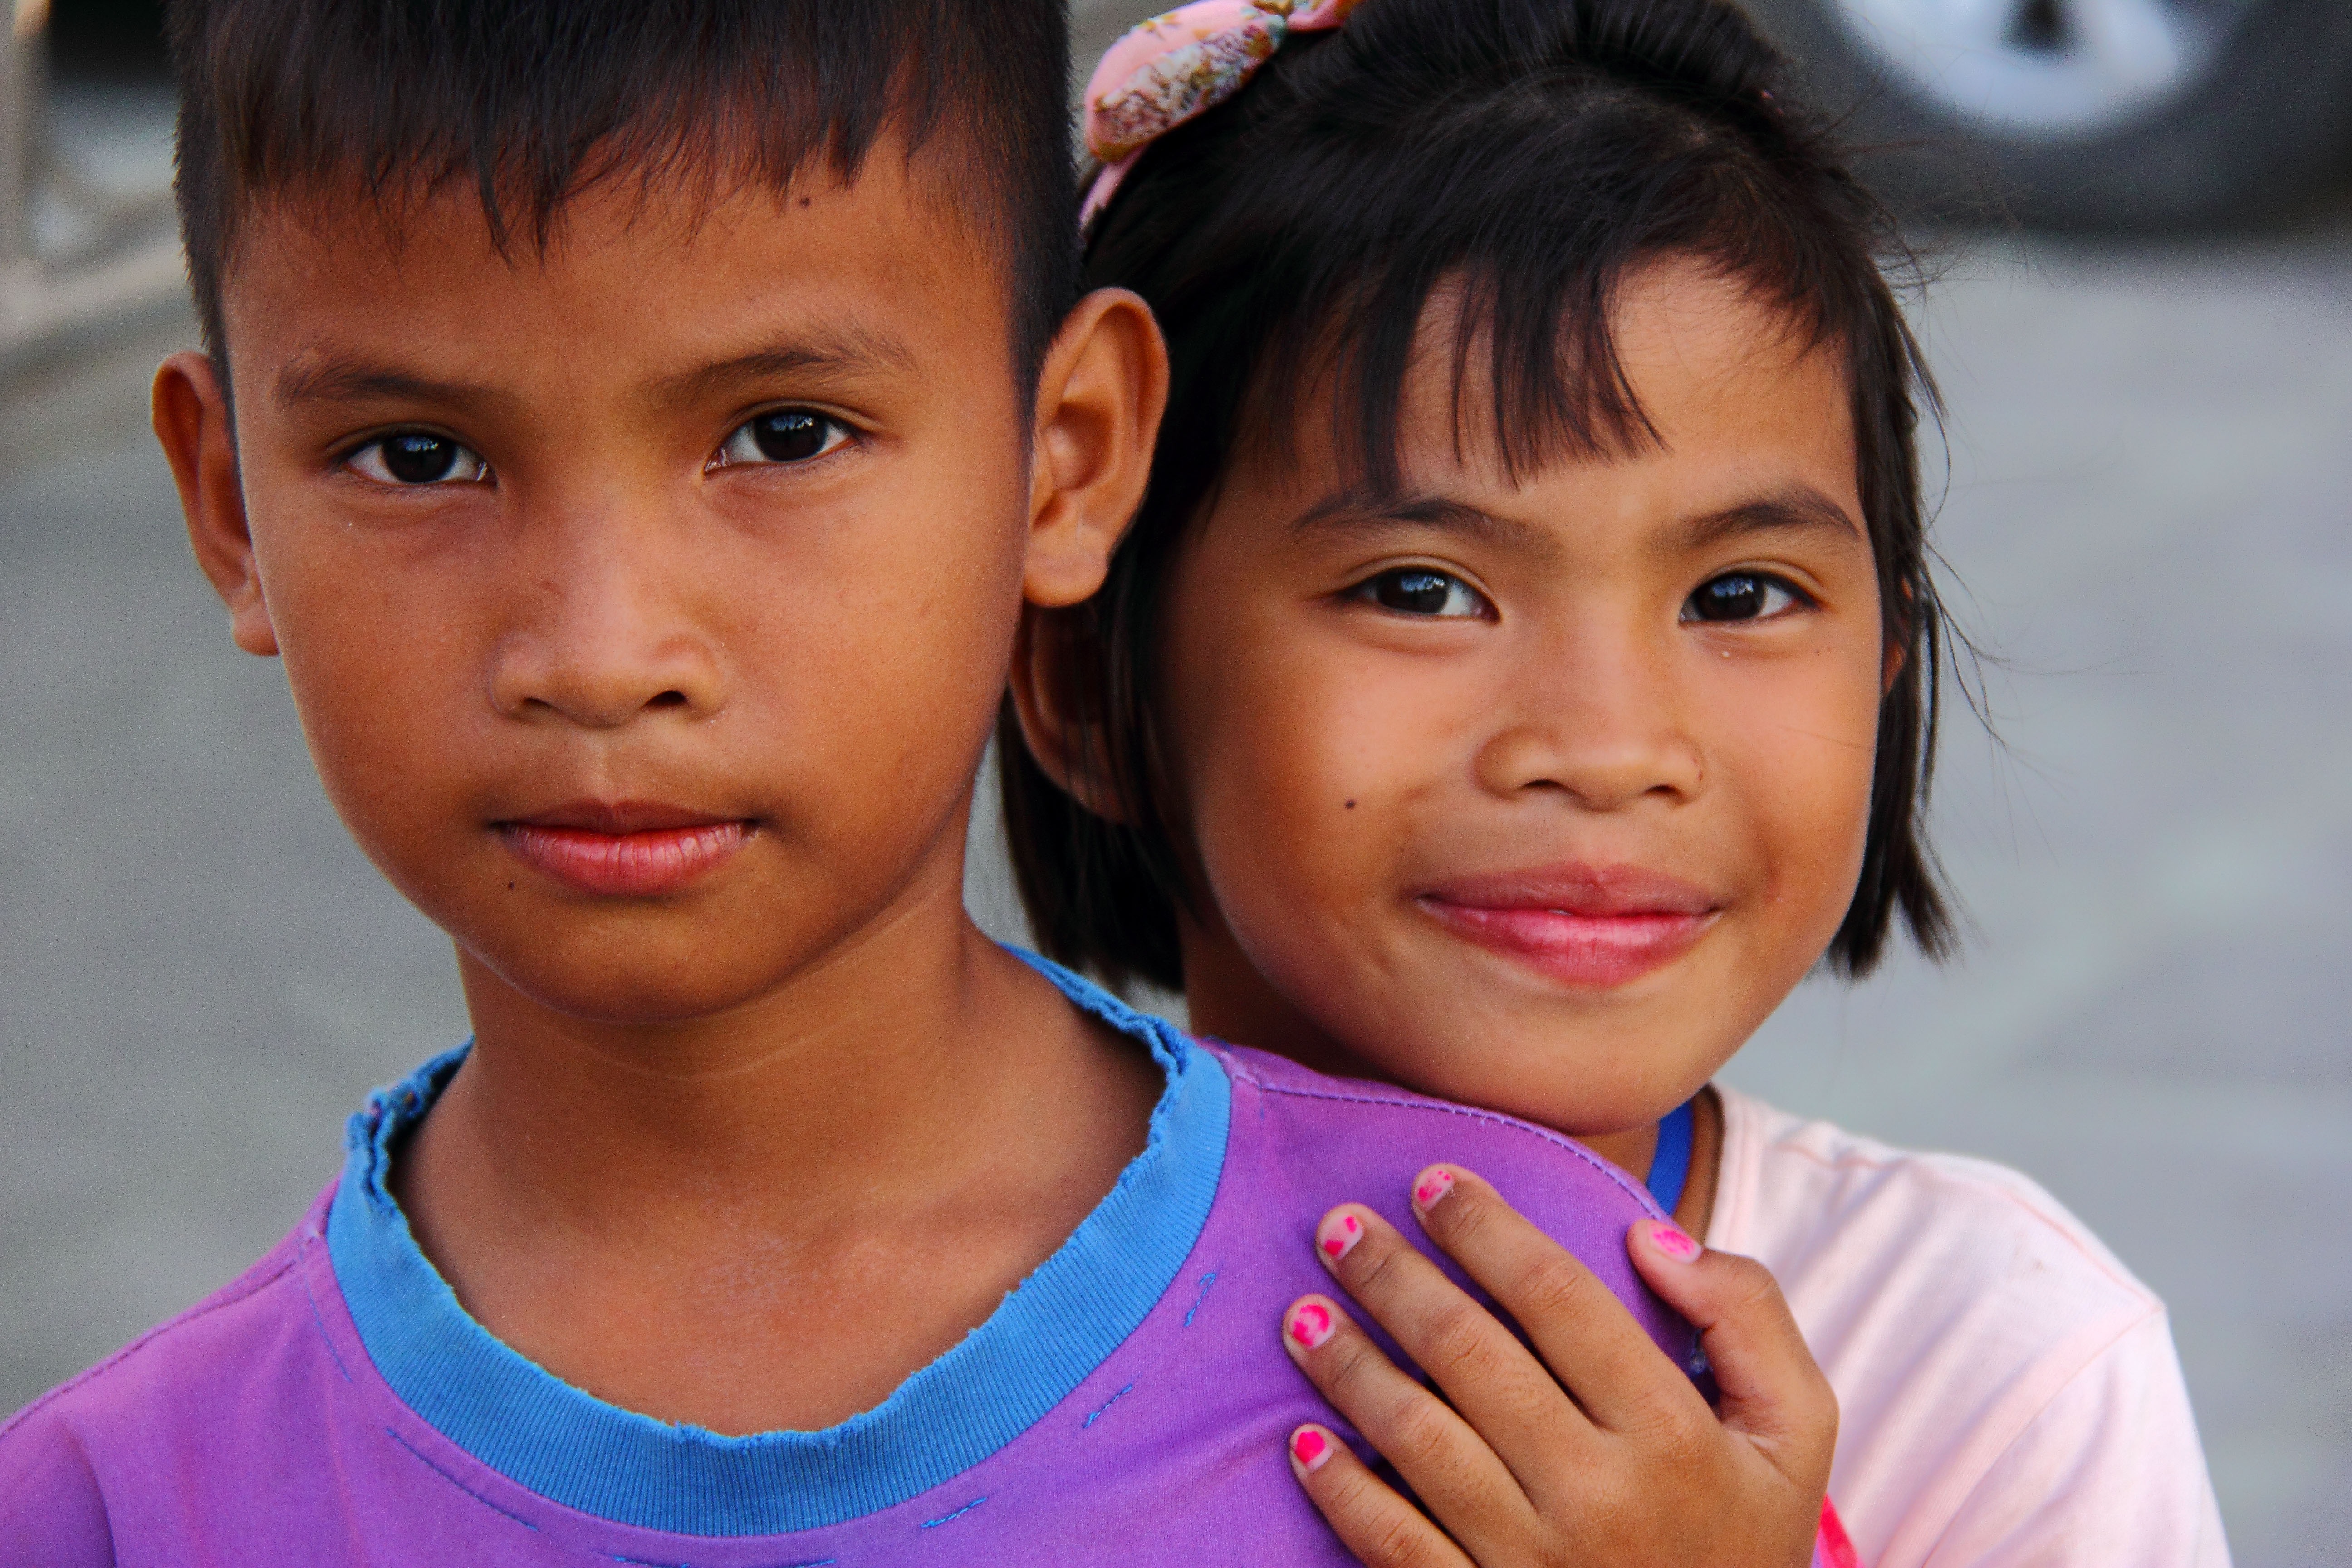
person, people, girl, play, boy, cute, summer, male, female, love, portrait, young, child, two, playing, together, healthy, facial expression, childhood, smiling, smile, sibling, cheerful, laughing, face, family, nose, fun, happy, happiness, relationship, infant, toddler, eye, head, little, skin, joy, organ, laughter, joyful, sweetness, emotion, sister, brother, happy kid, beautiful smile, family playing, boy and girl, portrait photography